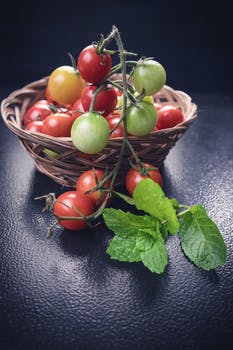
Label: No Watermark